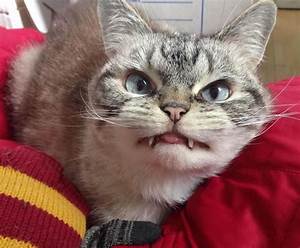
Label: gatto